National Presbyterian Church

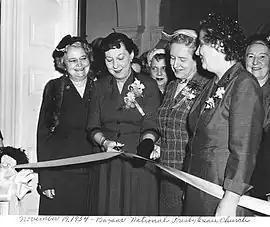

Other programs include small groups, men's ministry, women's ministry, older adult fellowship, children's and youth ministries and the Board of Deacons.